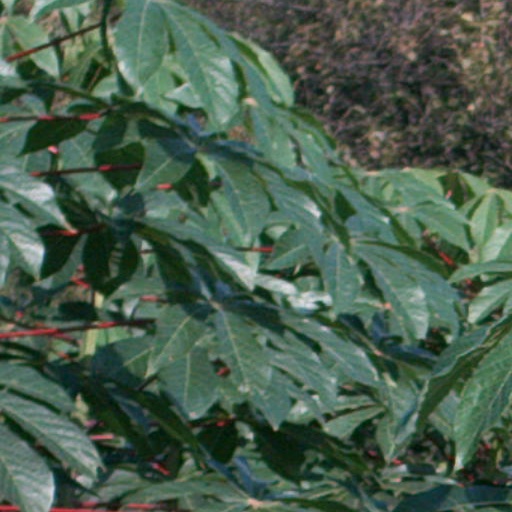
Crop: cassava